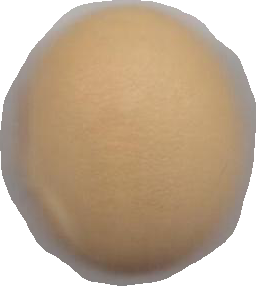
Variety: Dega